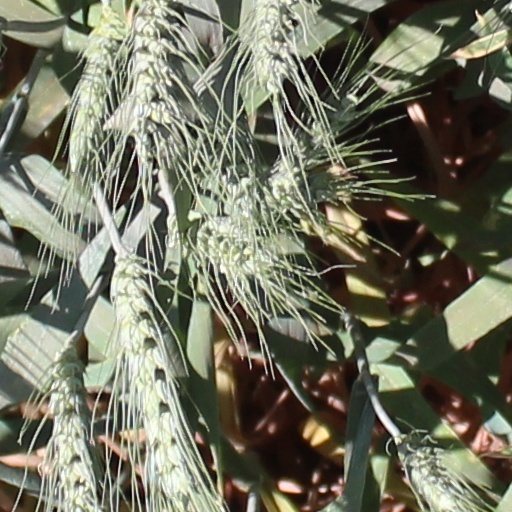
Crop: wheat